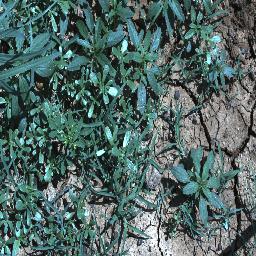
Label: negative